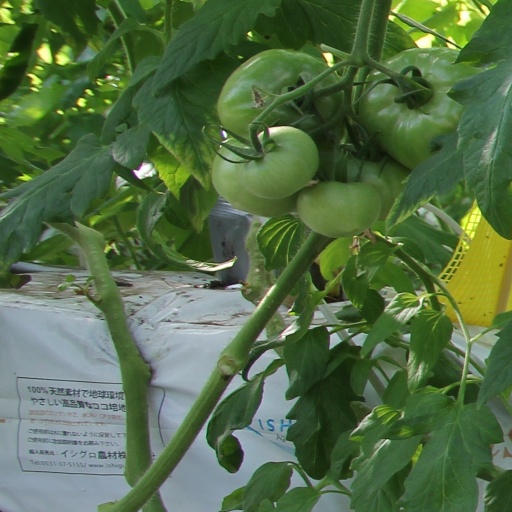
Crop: tomato